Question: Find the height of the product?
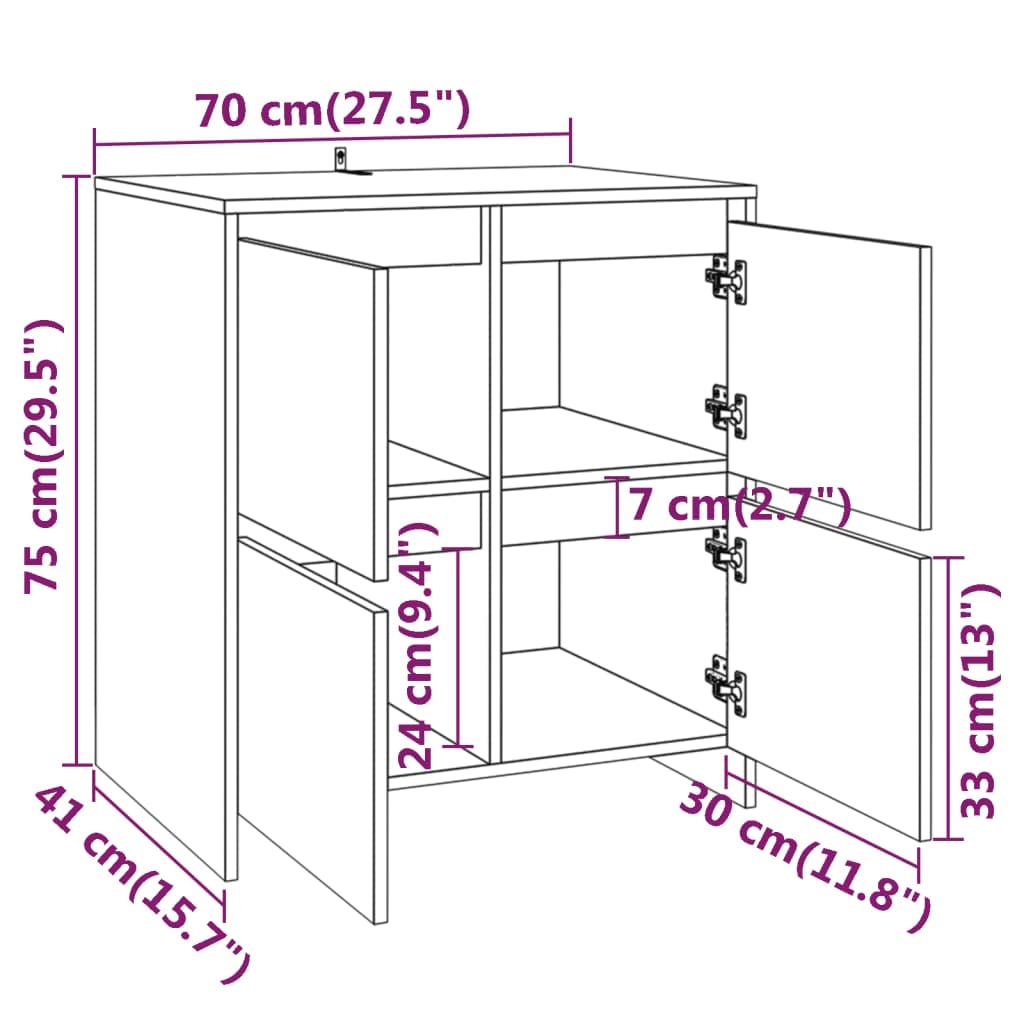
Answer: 29.5 inch